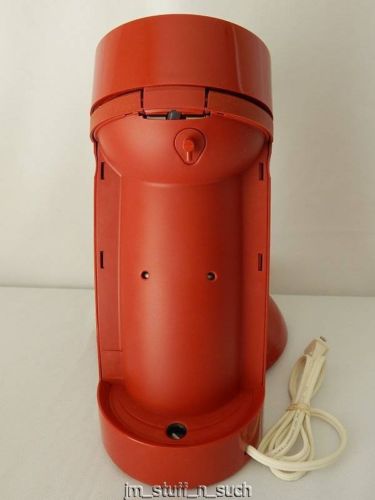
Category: coffee maker